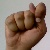
The image shows a hand gesture representing the letter 'T' in Indian Sign Language.